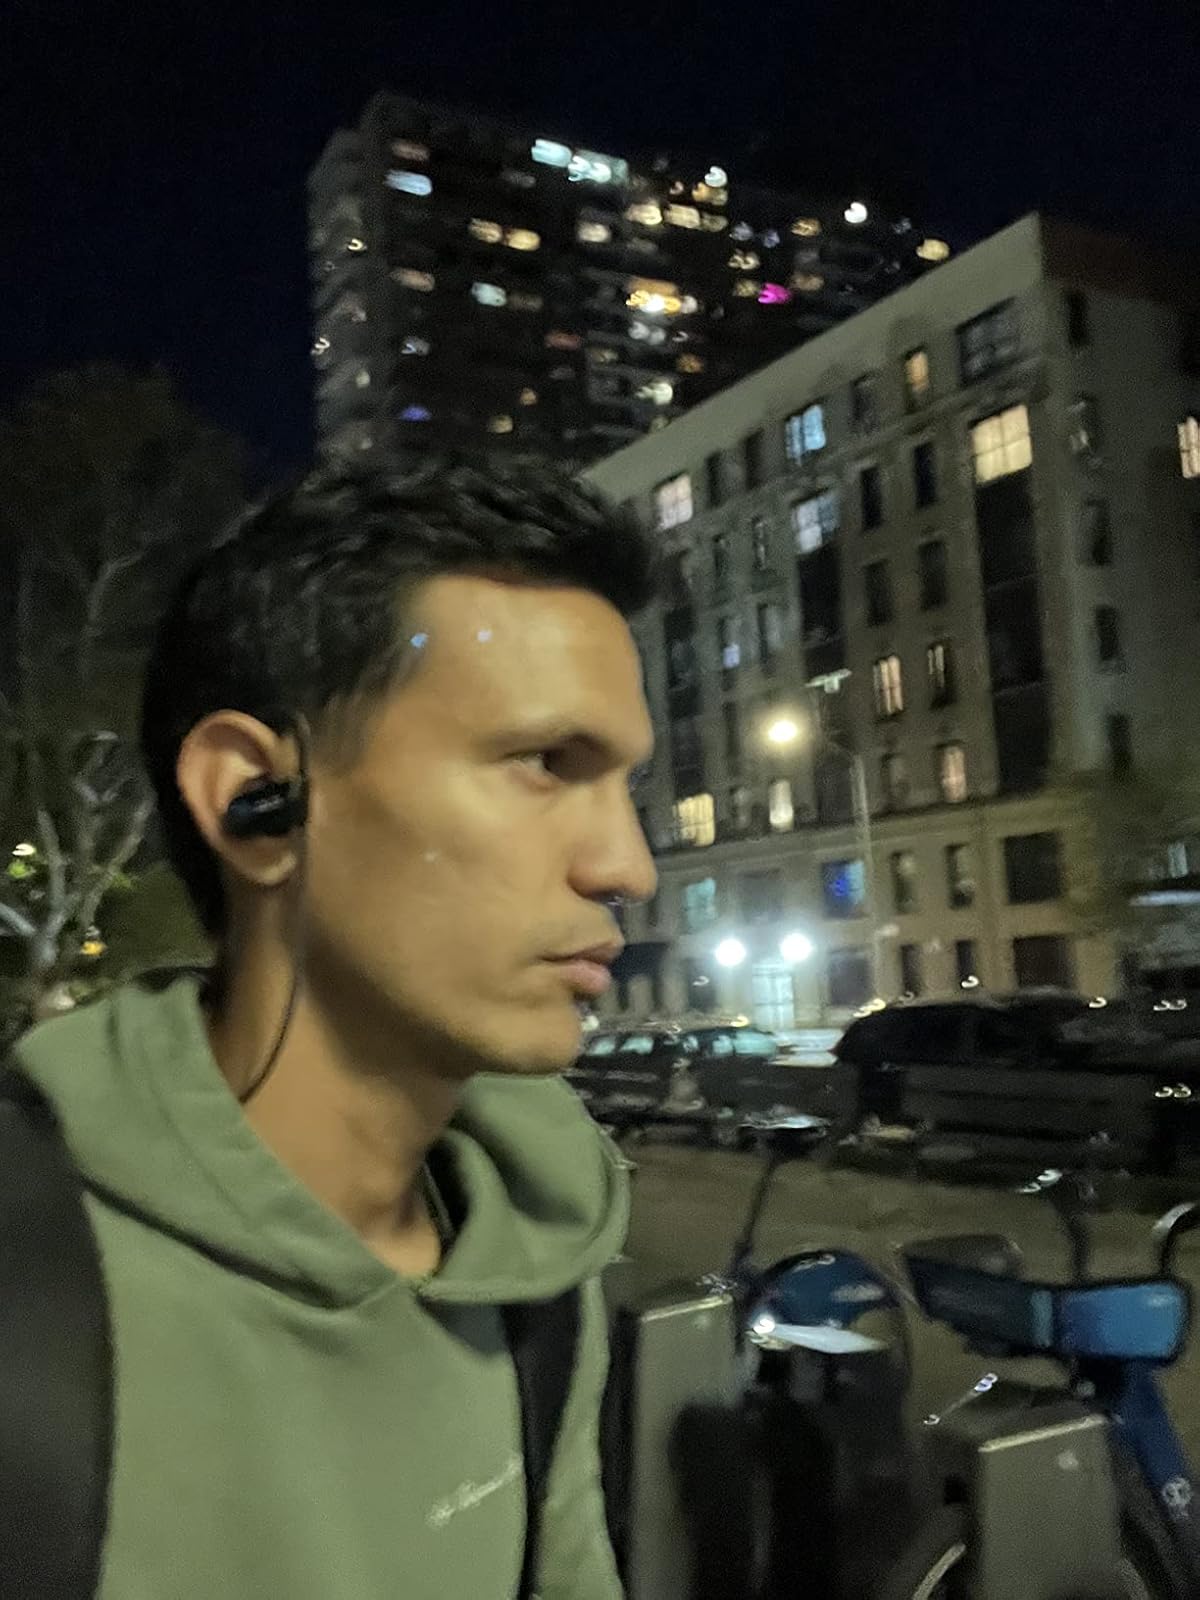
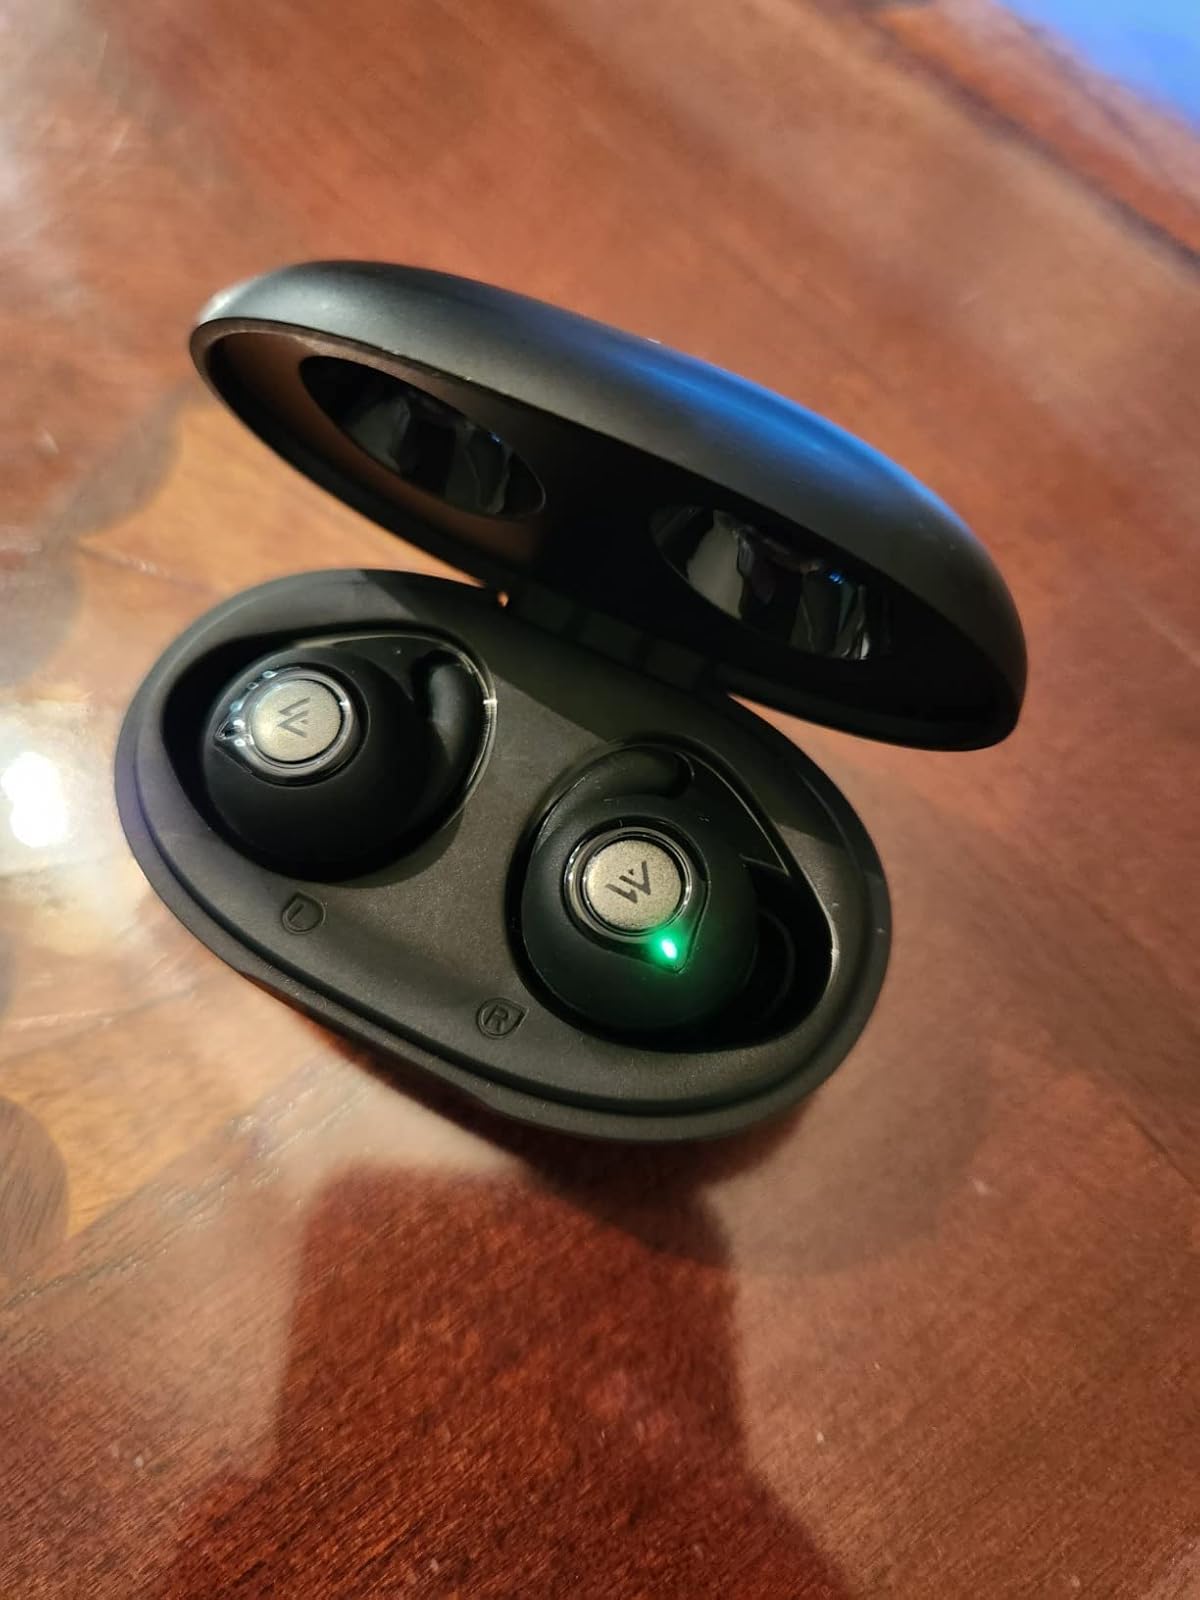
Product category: earbuds
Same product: no